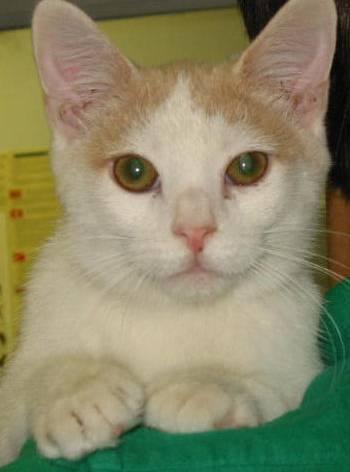
cat